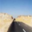
Label: road